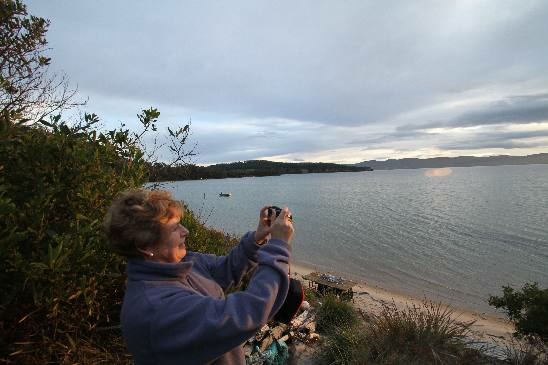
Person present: Yes